Anne-Marie

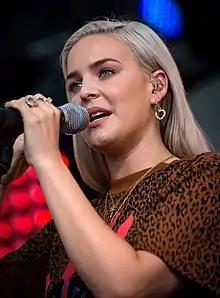
Anne-Marie performing in 2017

Anne-Marie Rose Nicholson (born 7 April 1991) is an English singer and songwriter. She has attained various charting singles on the UK Singles Chart, including Clean Bandit's "Rockabye", which peaked at number one, as well as "Alarm", "Ciao Adios", "Friends", "2002", "Don't Play" and "Kiss My (Uh-Oh)". Her debut studio album, "Speak Your Mind" (2018), peaked at number three on the UK Albums Chart. Her next two studio albums, "Therapy" (2021) and "Unhealthy" (2023), both peaked at number two on the UK Albums Chart.